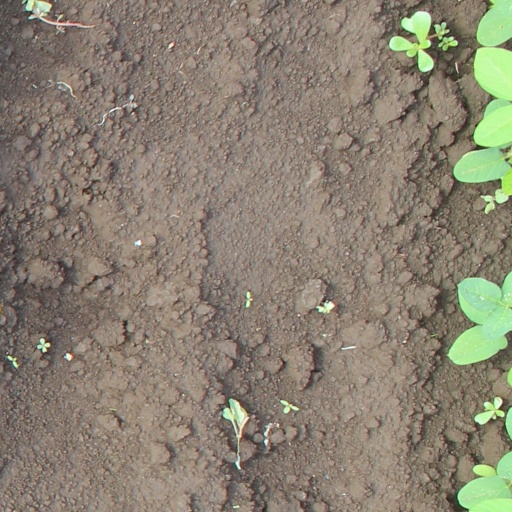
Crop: soybean